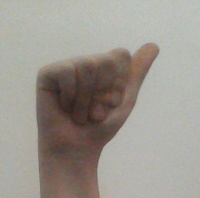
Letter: dhad